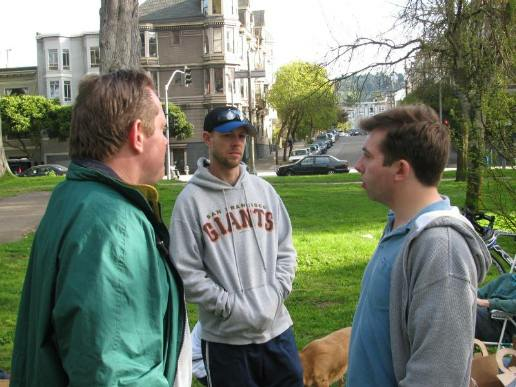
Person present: Yes